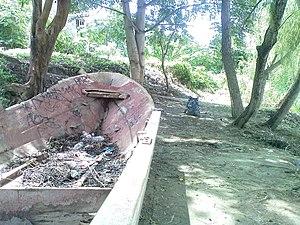
Un cayuco est un type de petite pirogue monoxyle d'Amérique centrale et des Caraïbes, utilisée initialement par les populations autochtones.